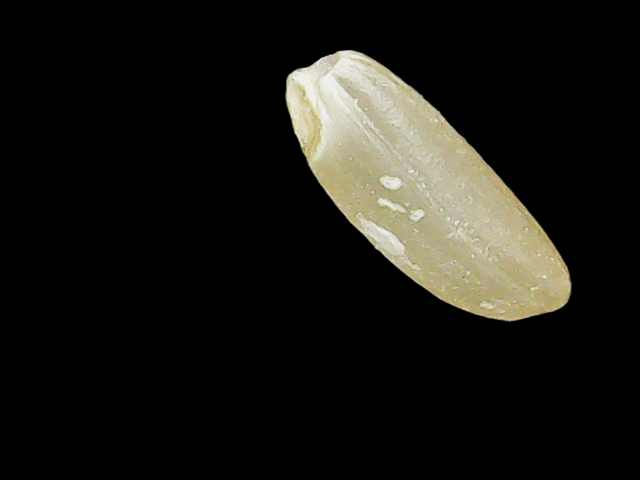
Rice variety: Binadhan17